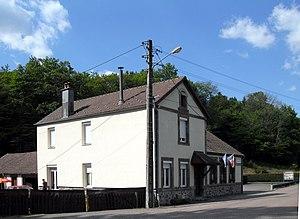
La mairie d'Amont-et-Effreney
Amont-et-Effreney est une commune française située dans le département de la Haute-Saône, en région Bourgogne-Franche-Comté.